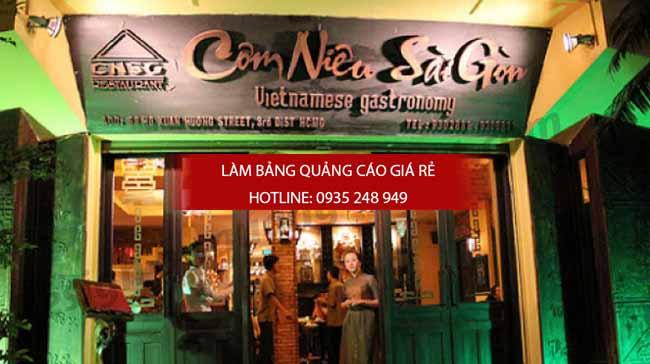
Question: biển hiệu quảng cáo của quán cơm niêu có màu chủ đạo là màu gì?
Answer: màu nâu